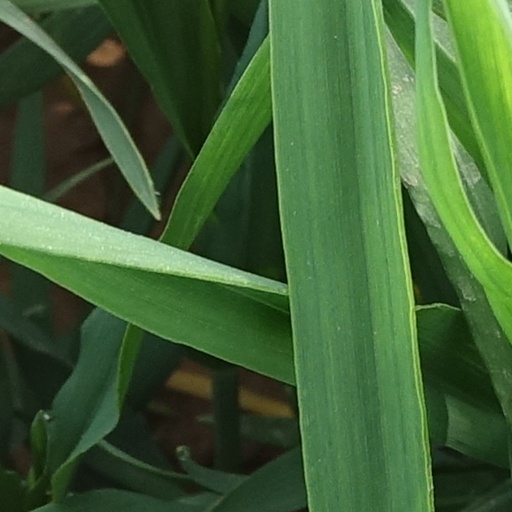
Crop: wheat